Council of Europe Parliamentary Assembly Resolution 2085 (2016)

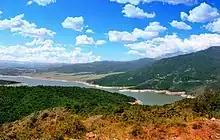
Sarsang Reservoir (2019)

Four days before the adoption of the resolution, the Co-Chairs of the OSCE Minsk Group made a statement to the press, emphasising that the group "remains the only accepted format for negotiations" and urged the PACE members not to take steps that "could undermine the Minsk Group’s mandate." Notwithstanding the adoption of the resolution, the Armenian government denounced this document as a propaganda trick, insisting that the reservoir meets international standards. In 2018, the news appeared in the Armenian press regarding the foreign investment worth 100 million dollars for the construction of a new canal in the Sarsang Reservoir. ICESCO condemned this step of Armenia, which could cause floods and droughts in other areas of Azerbaijan, and qualified the corresponding actions as "exploiting Azerbaijan’s natural resources".